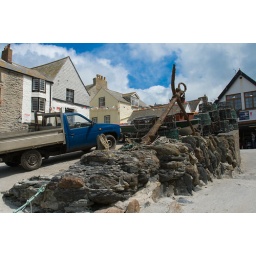
The slipway from street level onto the beach in the harbour at Port Isaac, Cornwall